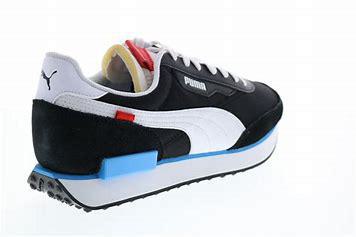
Brand: Puma
Model: Future Rider